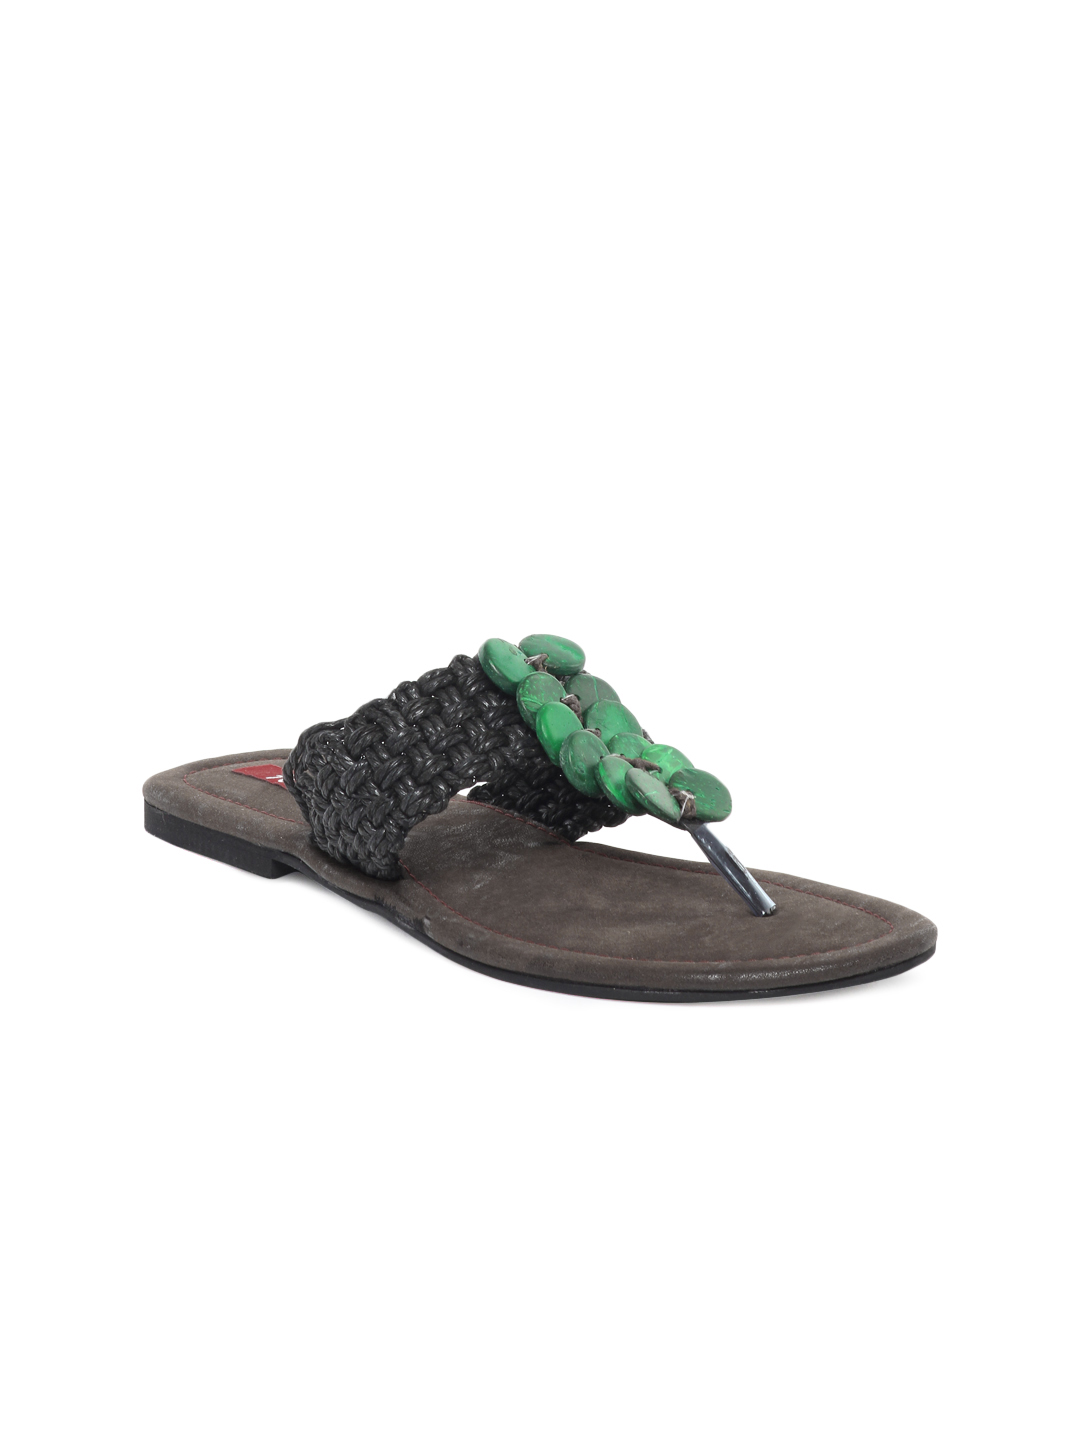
HM Women Black Flats
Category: Footwear / Shoes / Heels
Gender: Women
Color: Black
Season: Winter 2012
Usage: Casual